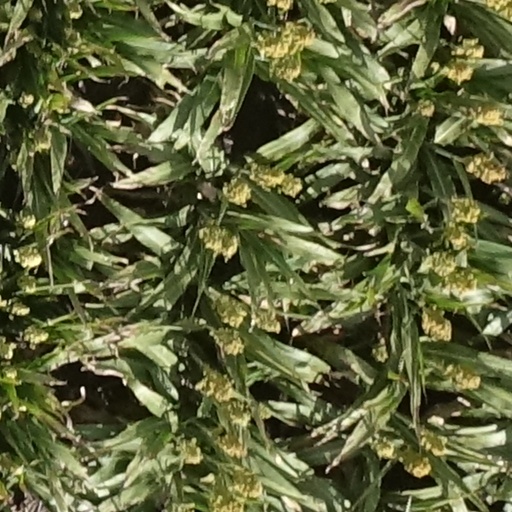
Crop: sorghum